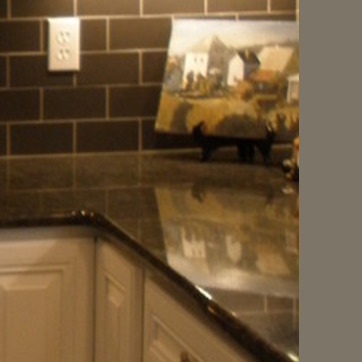
Material: polishedstone